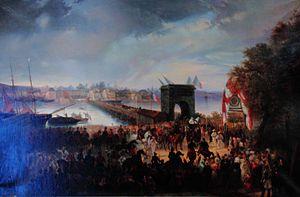
Hélène Feillet
Joséphine Jeanne Hélène Feillet, née le 2 novembre 1812 à Paris, et morte le 9 décembre 1889 à Biarritz, est une artiste peintre et lithographe française.